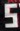
Number: 5